Black squirrel

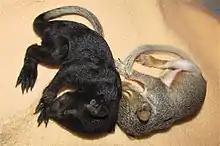
Juvenile grey squirrels – one black, one with normal colouration – from two different litters.

It has also been suggested that black morph squirrels have a considerably higher cold tolerance than gray squirrels given the color of their coat. Black-coated animals were found to have 18 percent lower heat loss in temperatures below , a 20 percent lower metabolic rate, and a non-shivering thermogenesis capacity that is higher than a gray morph. Additionally, researchers of the color morph have noted a strong negative correlation with the frequency of black squirrels and areas with high air temperature.